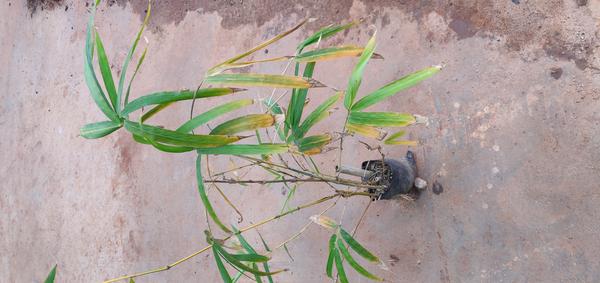
Plant: Bamboo